Huasteca

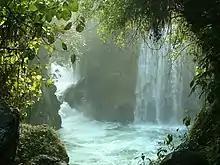
Tamasopo waterfall in San Luis Potosí.

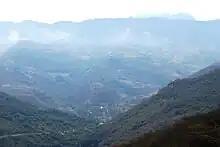
Landscape near Jalpan de Serra in Querétaro.

Historically and ethnically, the Huasteca region is defined by the area dominated by the Huastecs at their height. The actual extension of the region is somewhat disputed as well as how it should be sub-divided. Geographically it has been defined as from the Sierra Madre Oriental to the Gulf of Mexico with the Sierra de Tamaulipas as the north border and the Cazones River as the south. It extends over the south of Tamaulipas, the southeast of San Luis Potosí, the northeast of Querétaro and Hidalgo and the extreme north of Veracruz and Puebla and a very small portion of Guanajuato over an area of about 32,000km2.